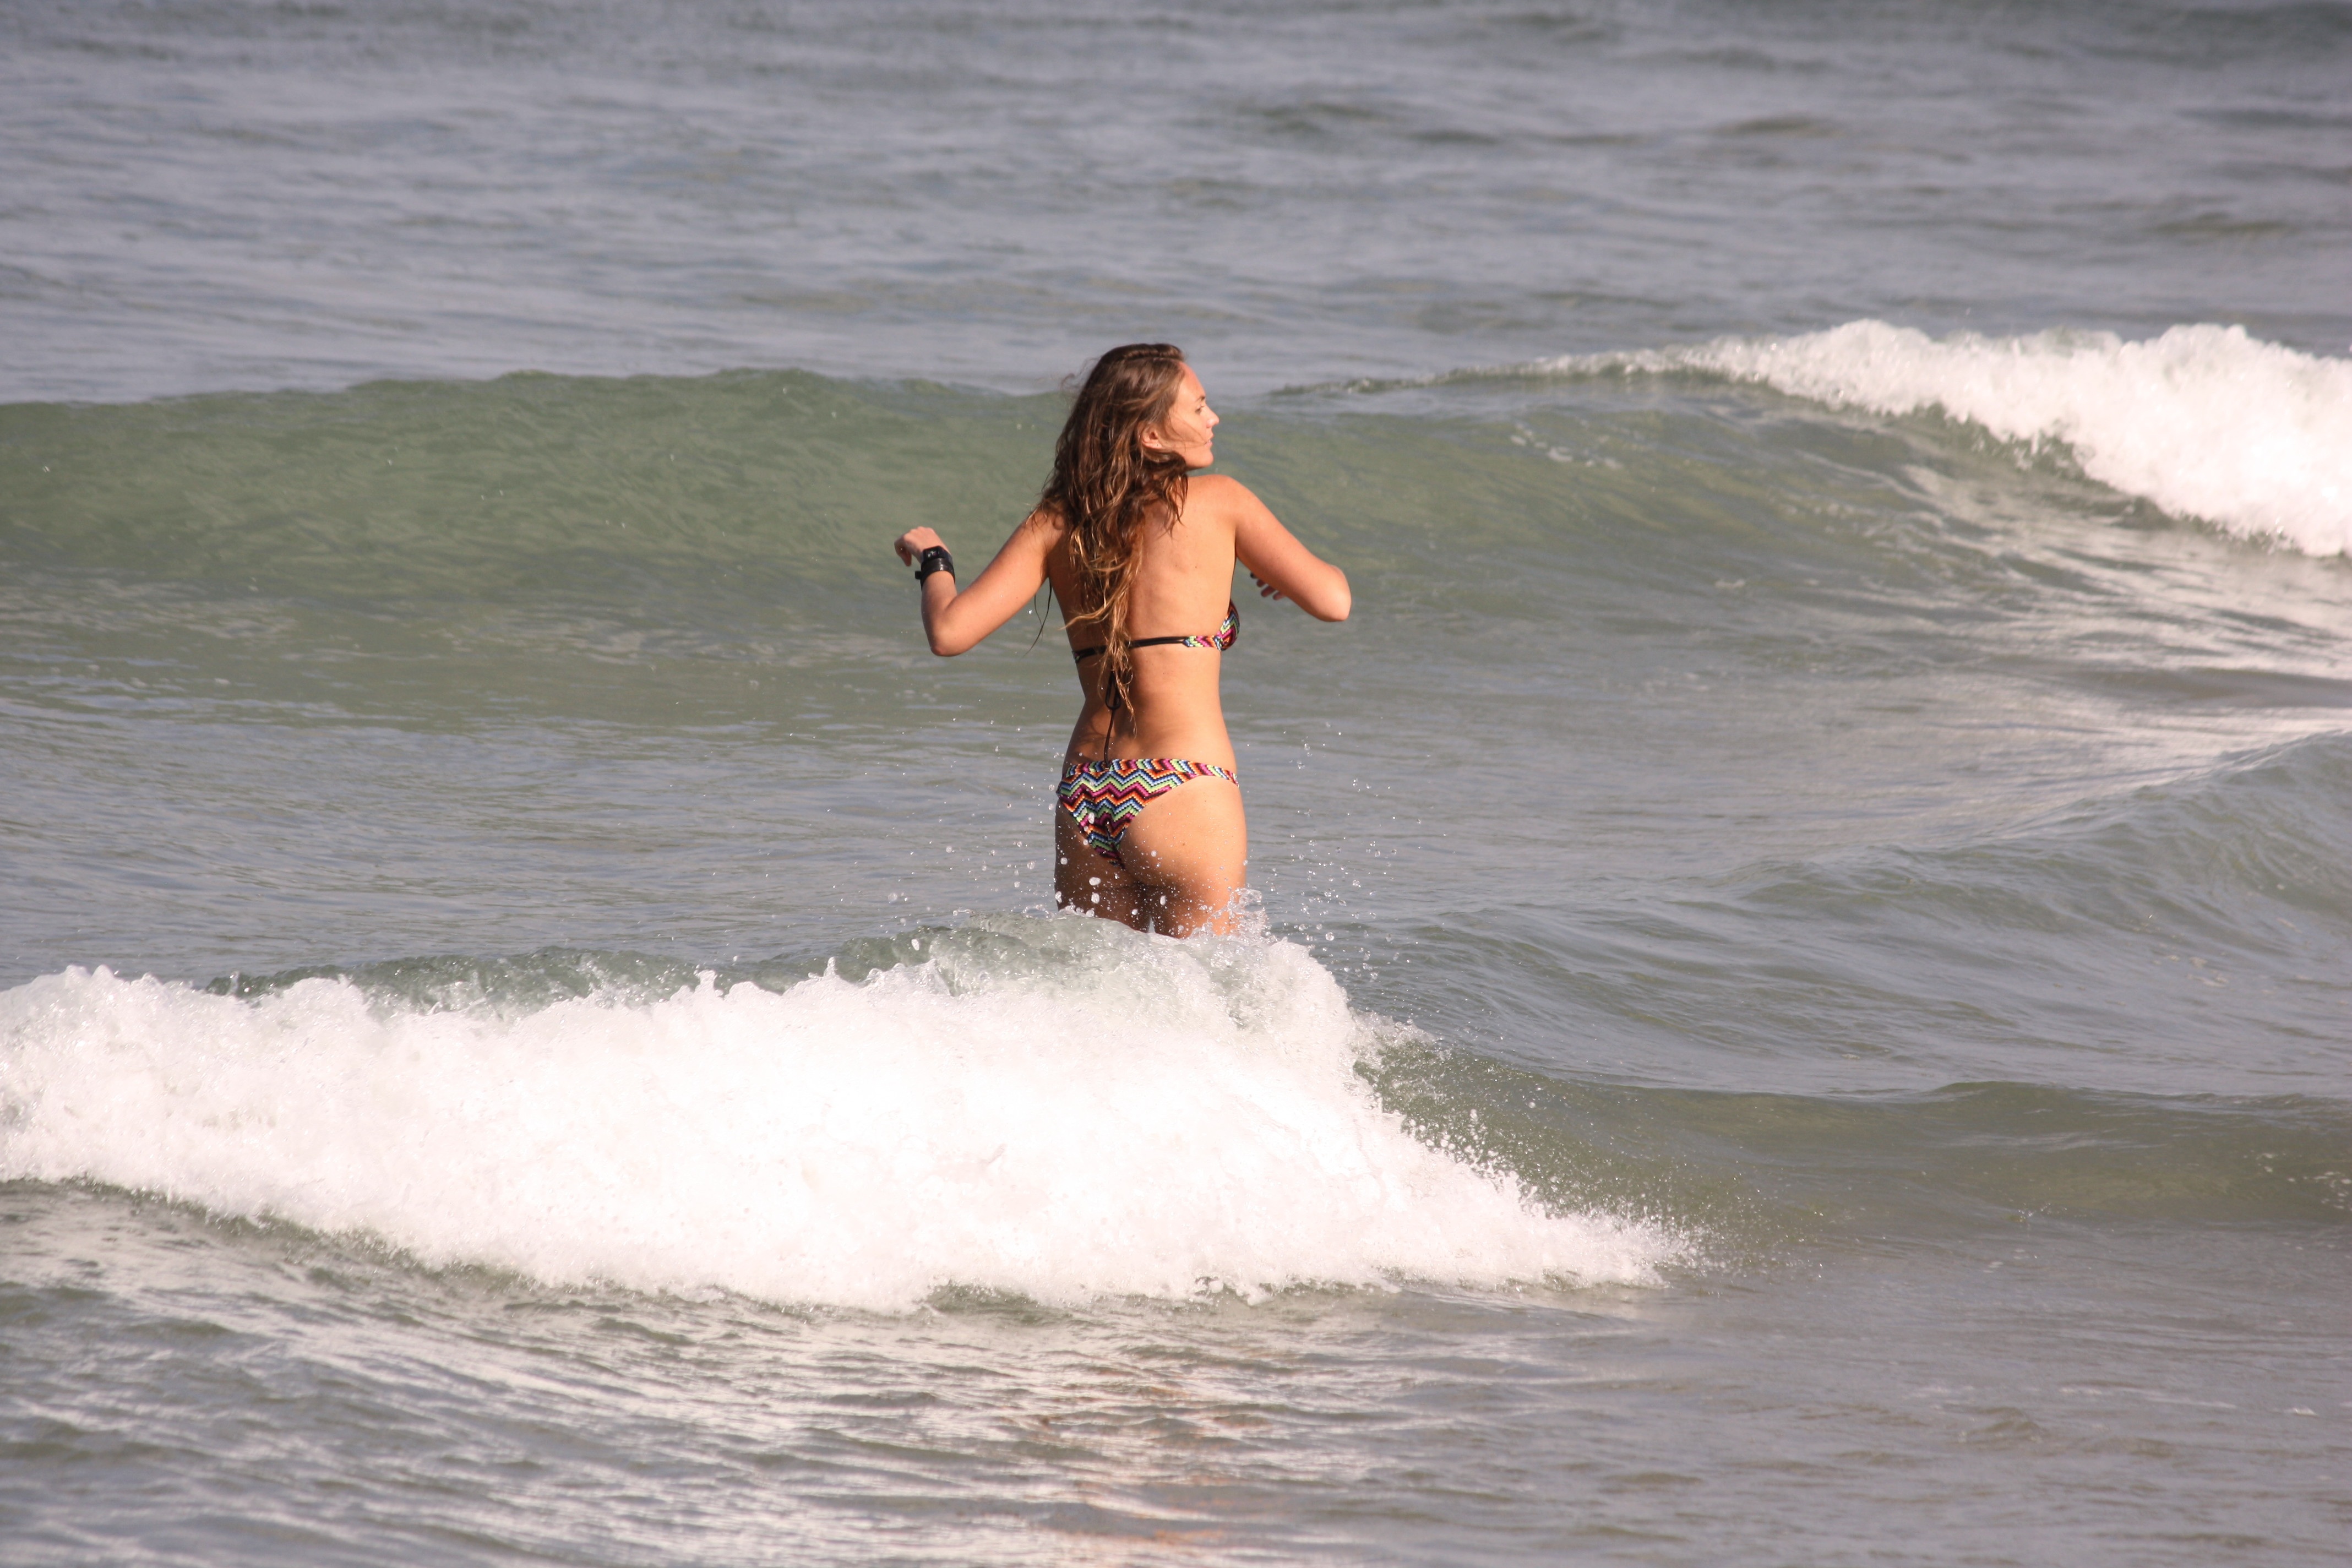
beach, sea, coast, water, ocean, woman, wave, surfing, surfboard, bikini, swimming, waves, sports, brazil, skimboarding, water sport, wind wave, boardsport, surfing equipment and supplies, surface water sports